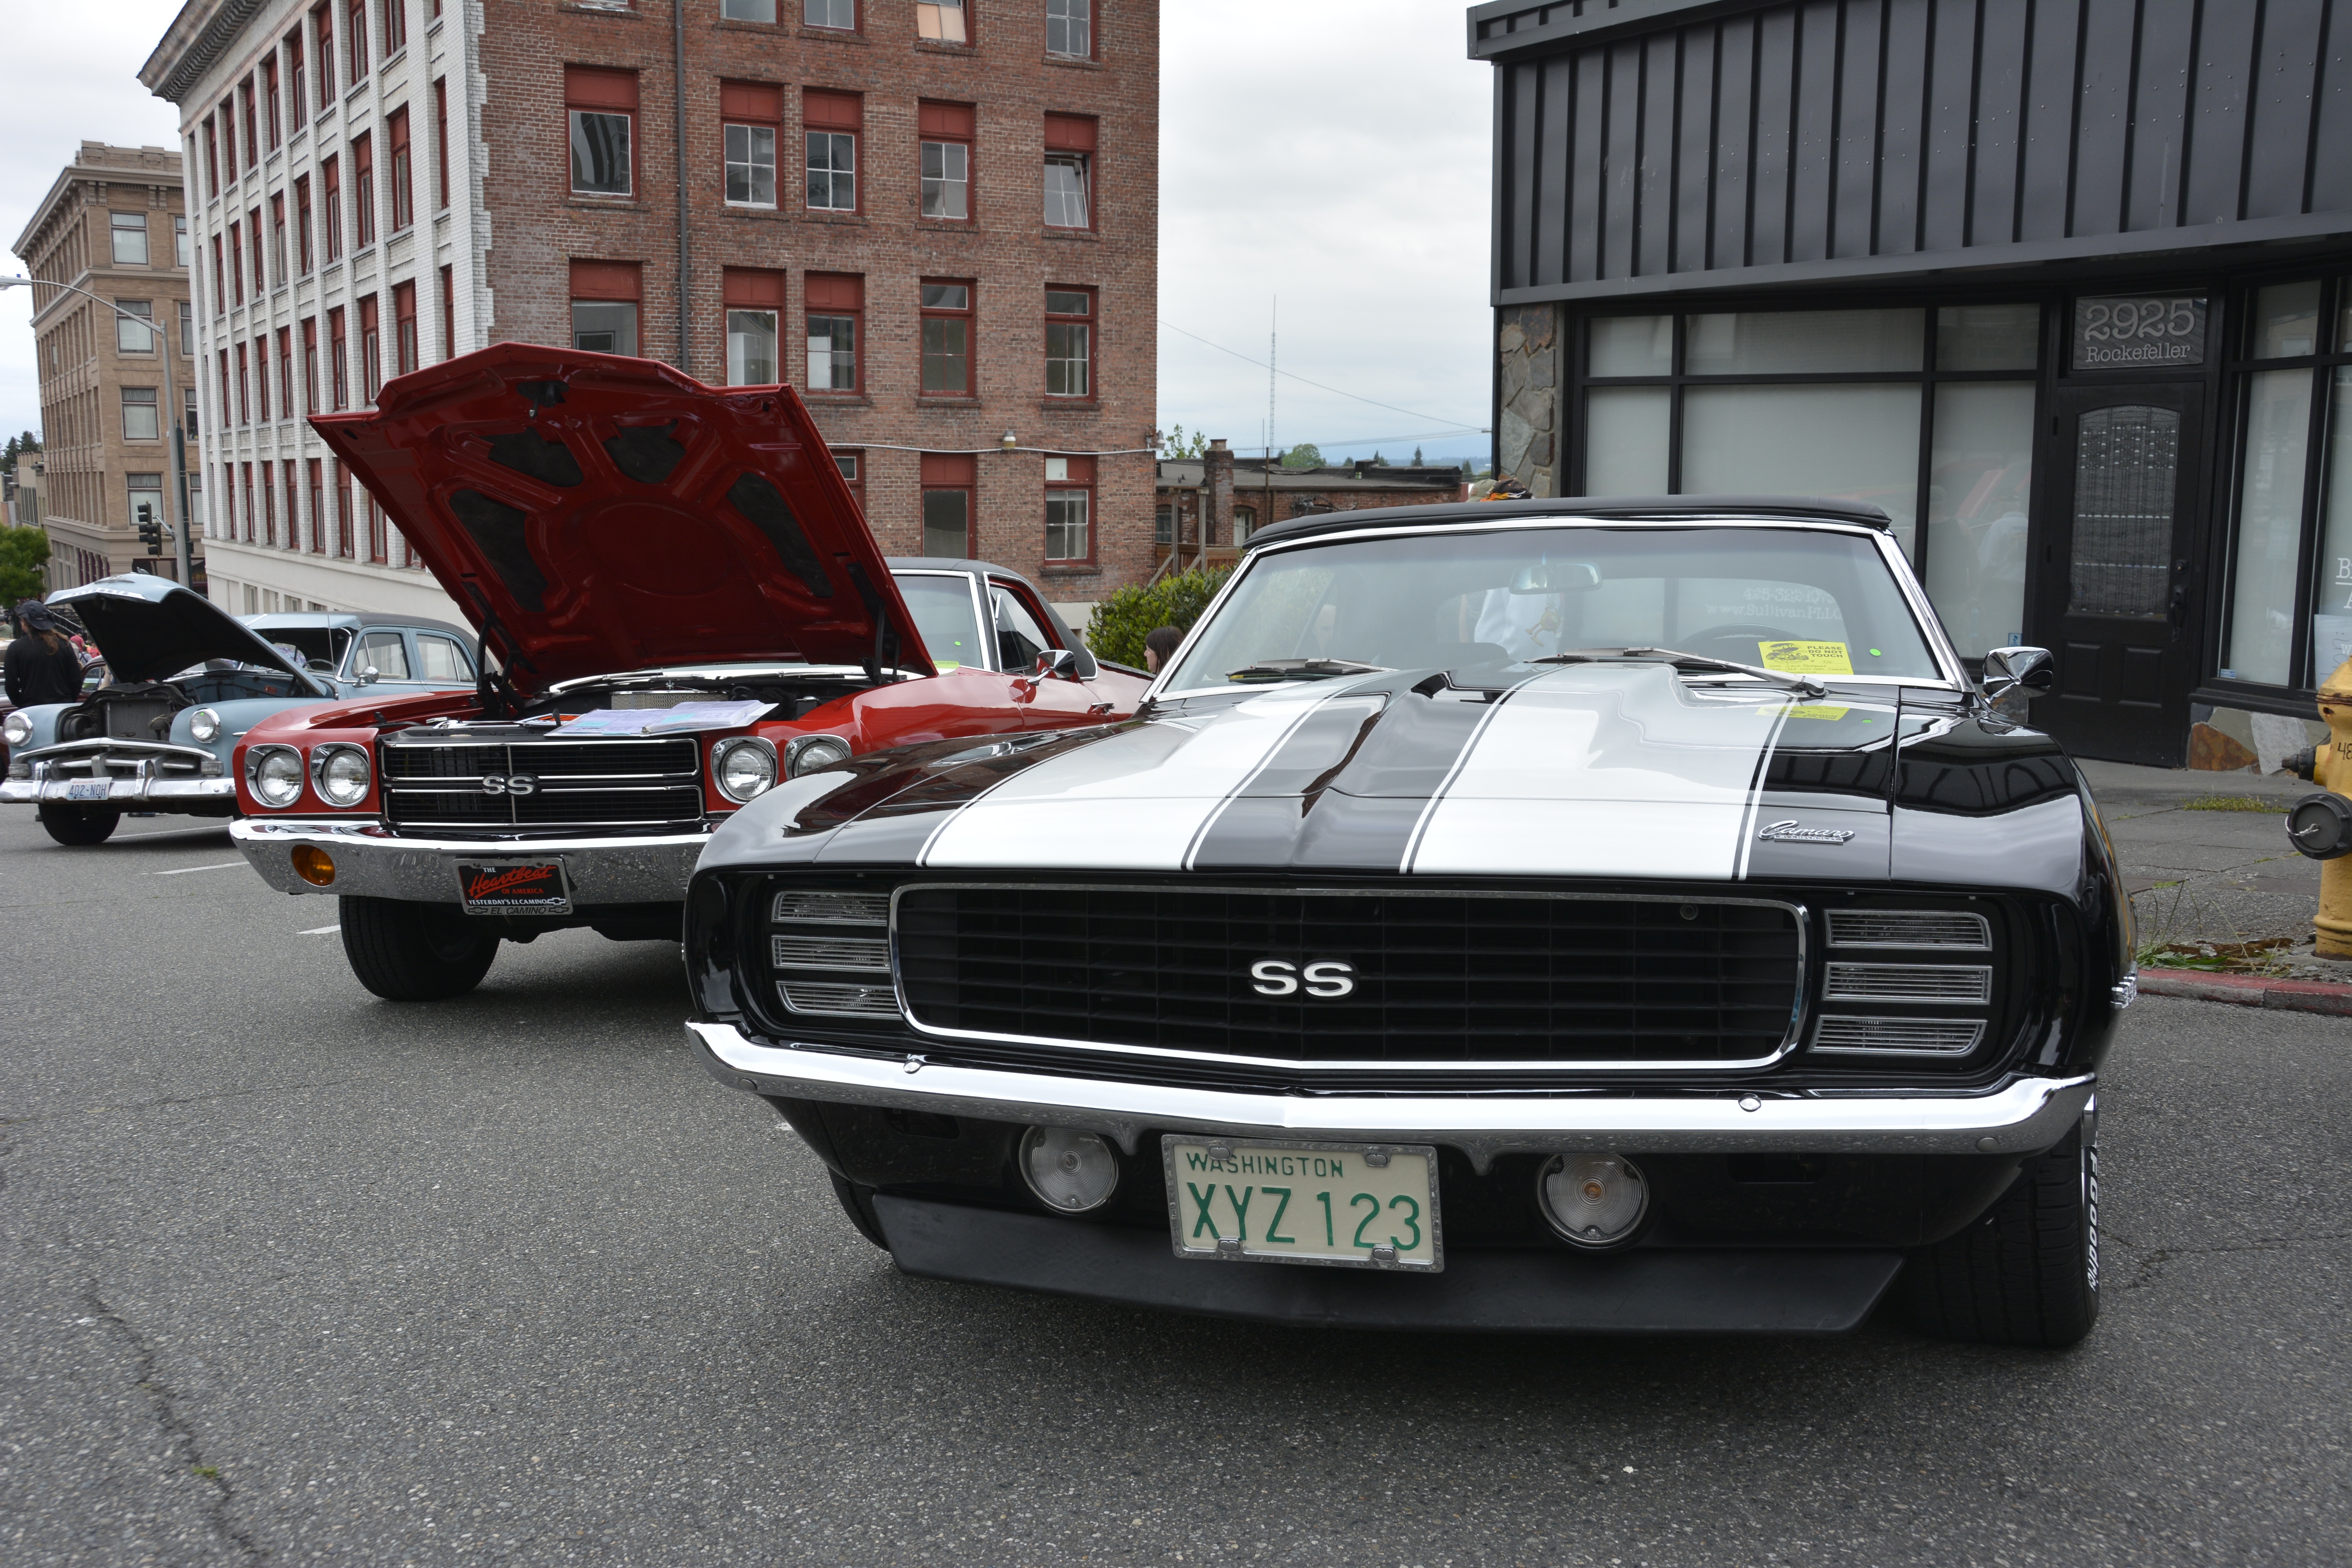
car, vintage, wheel, automobile, vehicle, sports car, motor vehicle, bumper, muscle car, chevrolet, ss, coupe, classic cars, antique car, chenille, land vehicle, automobile make, automotive exterior, automotive design, luxury vehicle